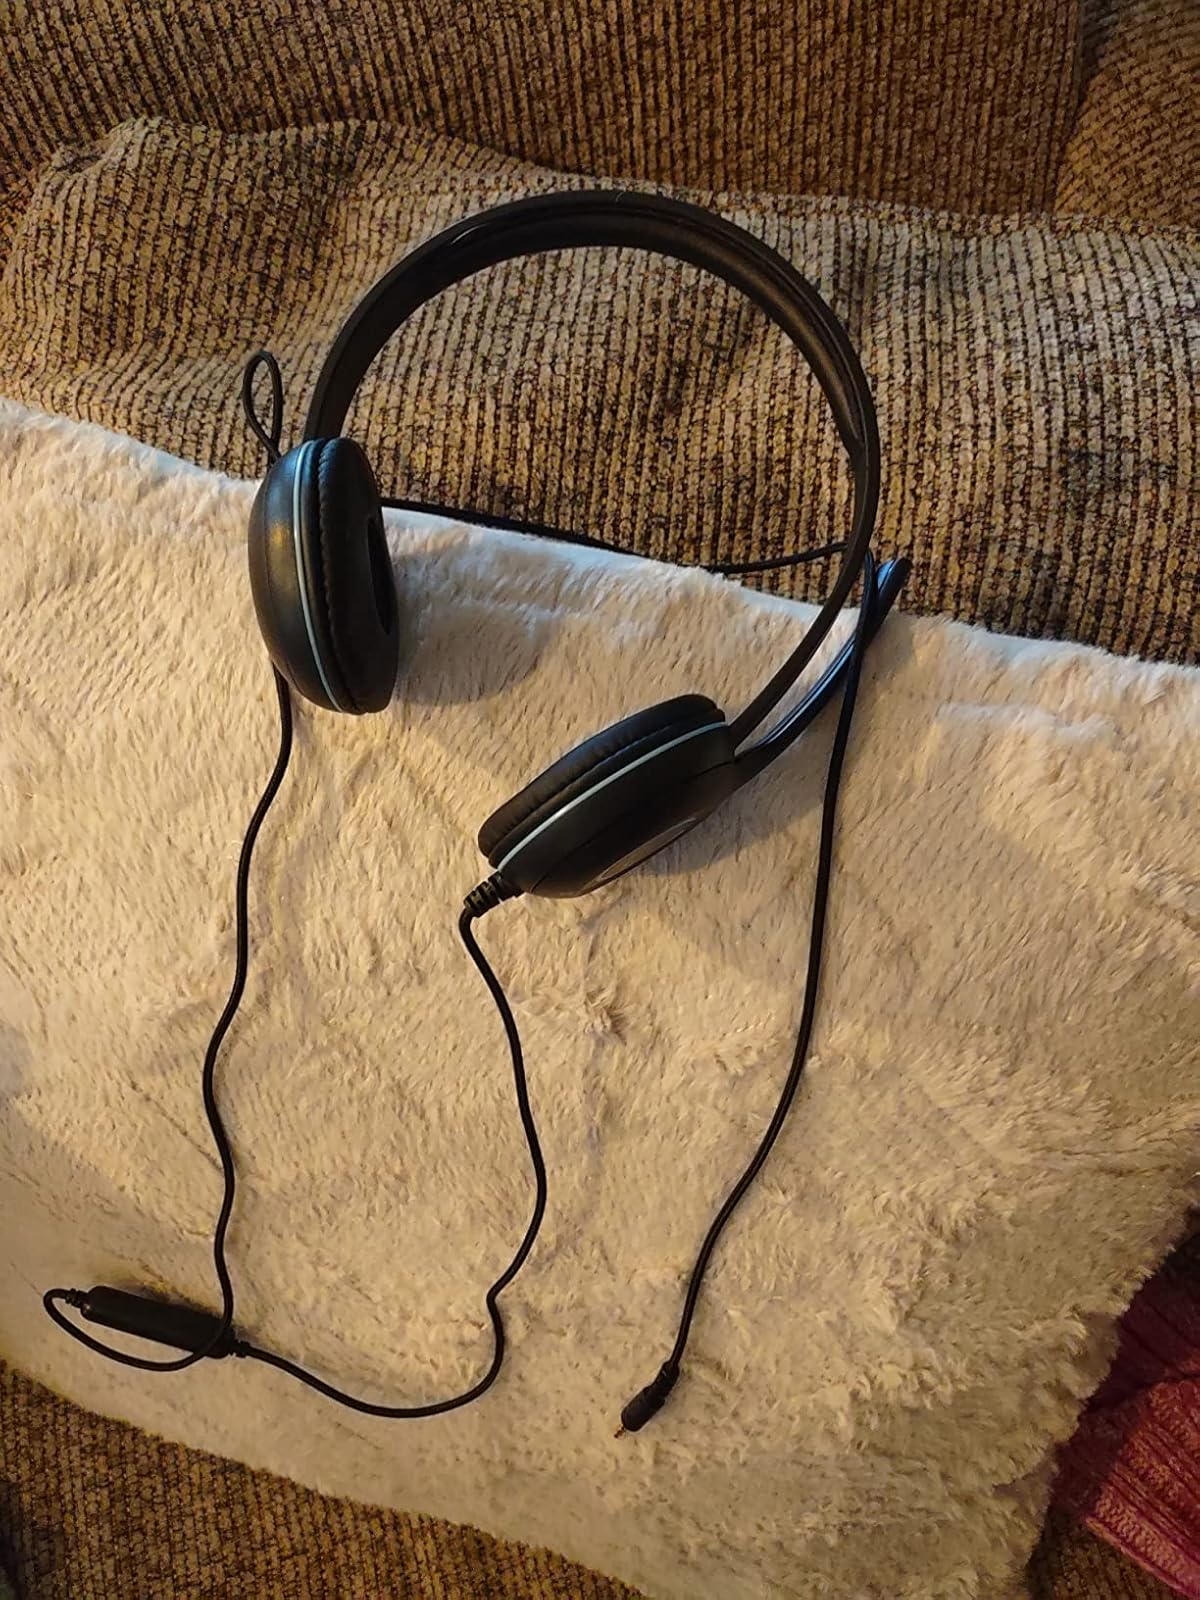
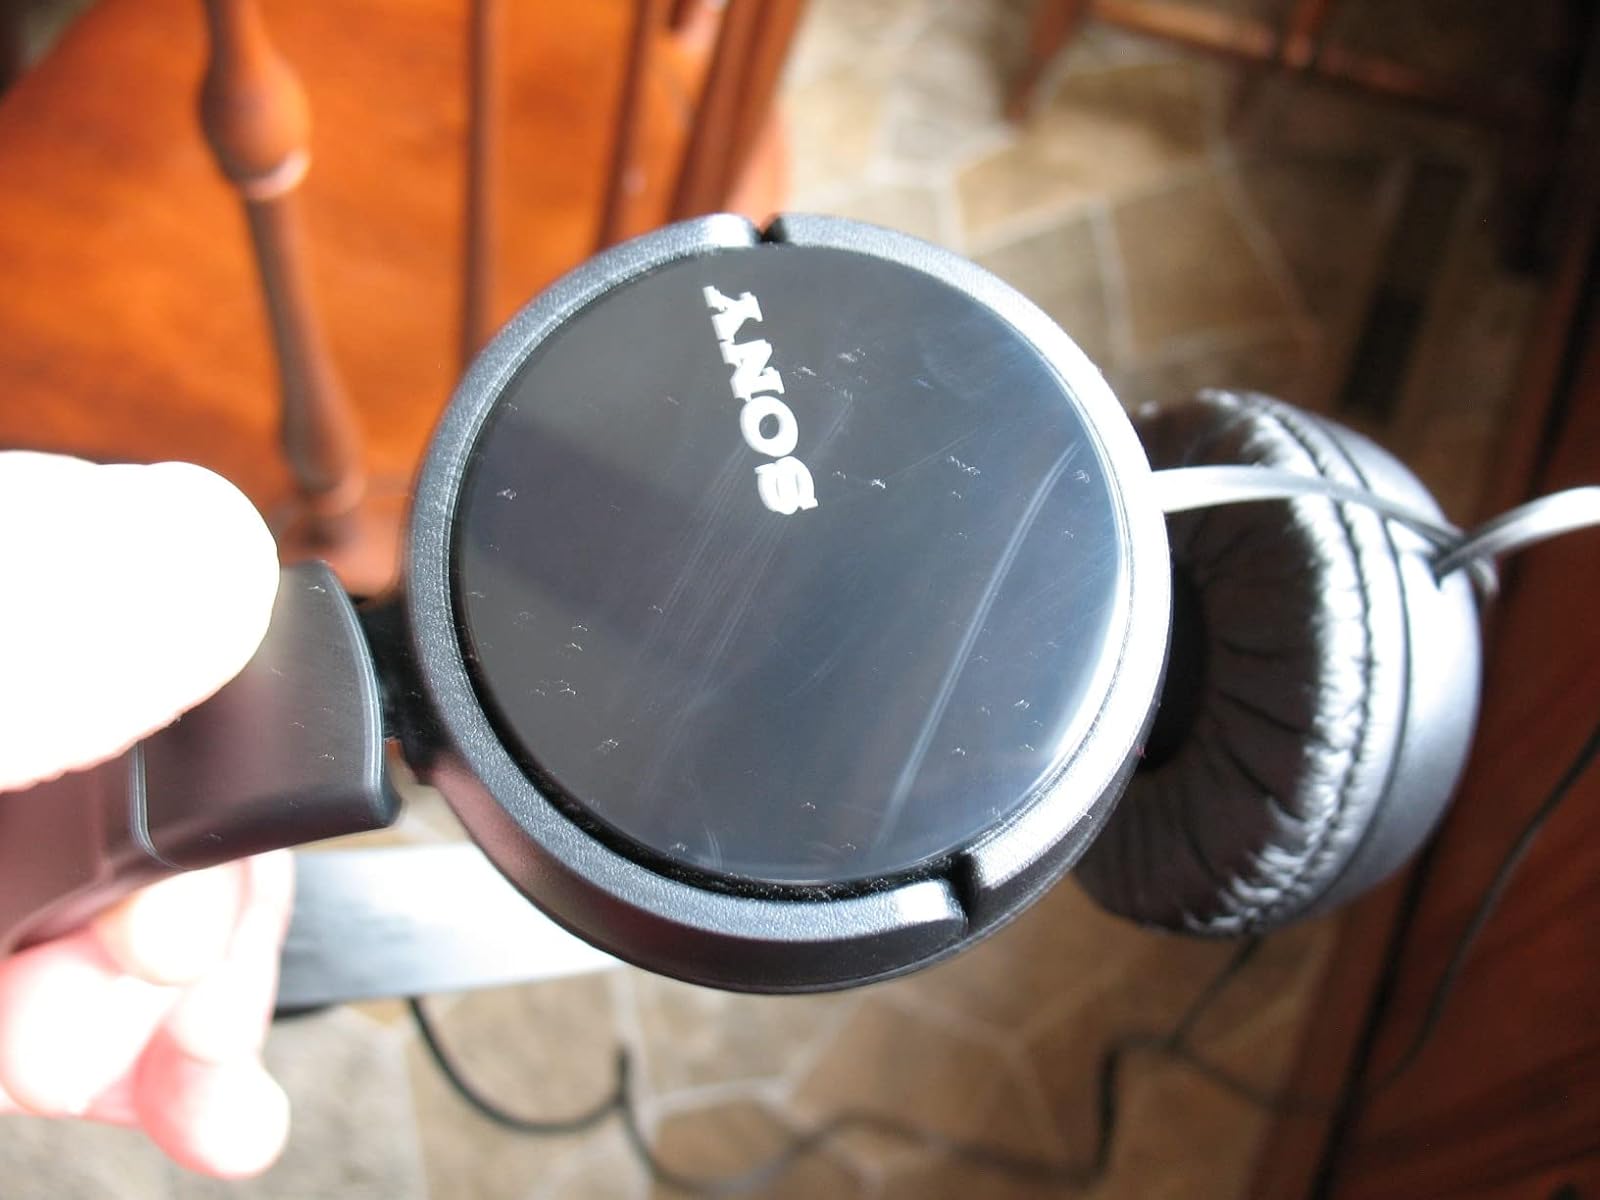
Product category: headphones
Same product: no